AEW Dynamite

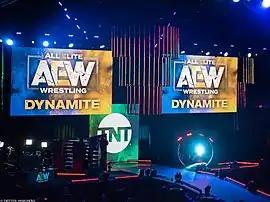
The standard "Dynamite" set used from October 2, 2019, to December 28, 2022. It had also been used by its sister shows "Rampage", "Battle of the Belts", and some of its pay-per-view events. "Dynamite" utilized a different set when "Rampage" was held in a different city or when the arena was not standard size. This set design returned for "Dynamite"s 200th episode on August 2, 2023.

Like they had done for each of their PPV events, AEW began a "Road to" YouTube series on September 4 entitled "The Road to AEW on TNT" to build anticipation for the debut broadcast of the show. On September 19, 2019, the show's name was revealed as "Dynamite". A two-hour preview show called "Countdown to All Elite Wrestling: Dynamite" aired on October 1 at 8pm ET; it averaged 631,000 viewers.